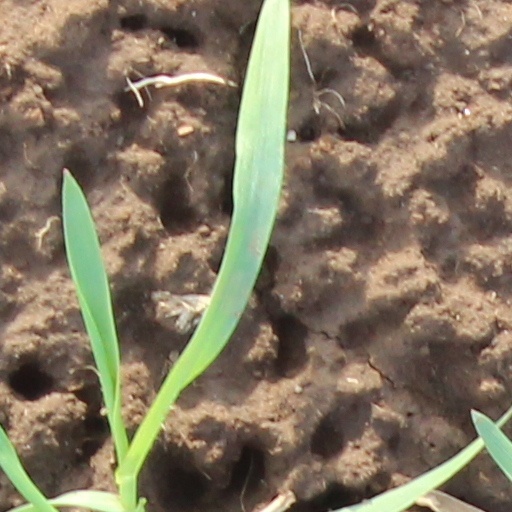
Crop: wheat